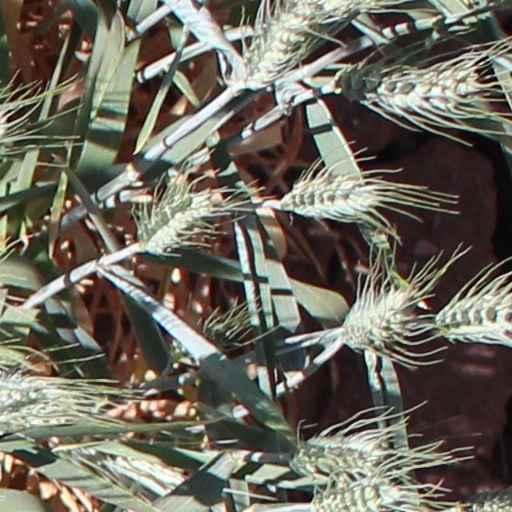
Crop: wheat